War of the Austrian Succession

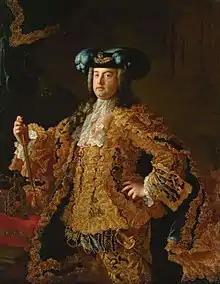
Maria Theresa's husband, Francis I, elected Holy Roman Emperor on 13 September 1745

Under the 1743 Treaty of Fontainebleau, Louis XV and his uncle, Philip V of Spain agreed on joint action against Britain. This included a proposed invasion of Britain, aimed at restoring the exiled Stuarts, and over the winter, 12,000 French troops and transports were assembled at Dunkirk.